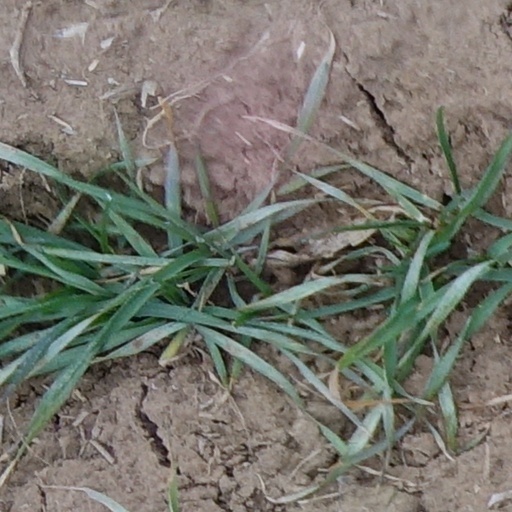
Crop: wheat